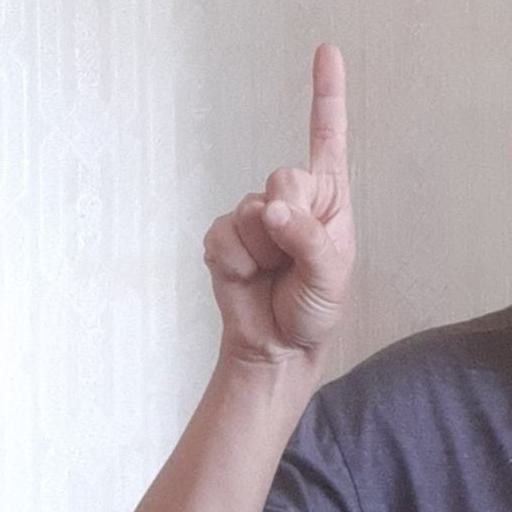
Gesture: one